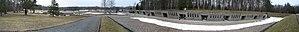
Le massacre de Khatyn a lieu le 22 mars 1943 pendant la Seconde Guerre mondiale. Le village de Khatyn est rasé et sa population massacrée par les nazis en représailles à une attaque de partisans. Un mémorial a été construit sur son emplacement.